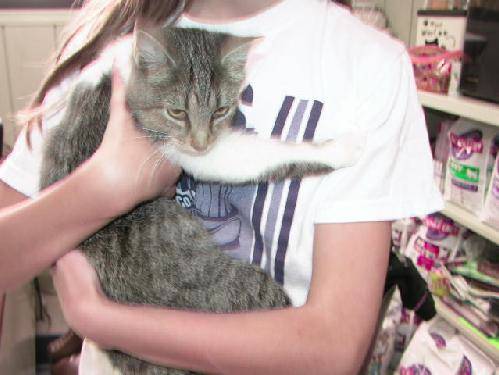
Label: cat